Sustainable development

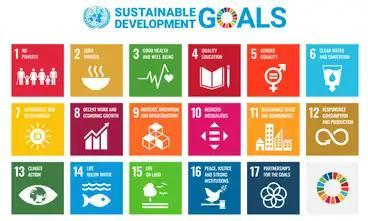
The United Nations Sustainable Development Goals

Sustainable development is the foundational concept of the Sustainable Development Goals (SDGs). Policies to achieve the SDGs are meant to cohere around this concept.""